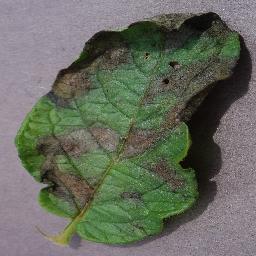
Label: Potato___Late_blight